Scout Association of Hong Kong

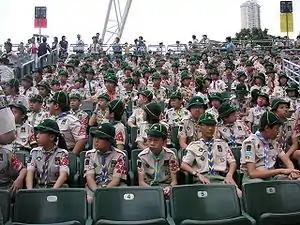
Cub Scouts of Hong Kong at 2005 Scout Rally

The youth members of the Scout Association in Hong Kong are currently divided into five Scouting sections.